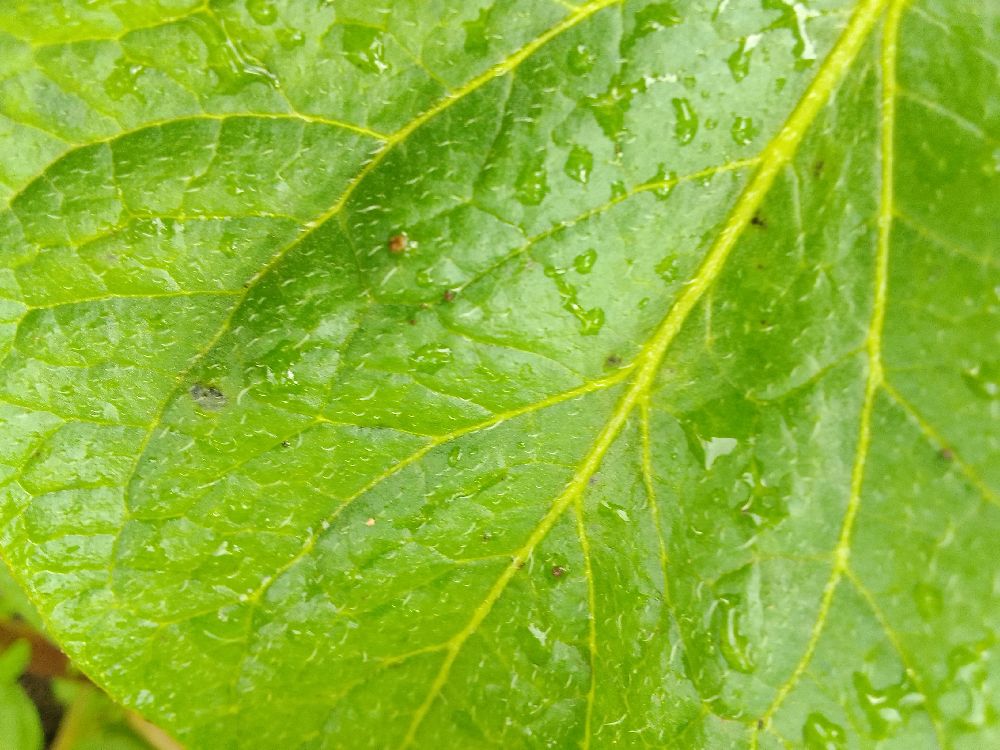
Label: Healthy